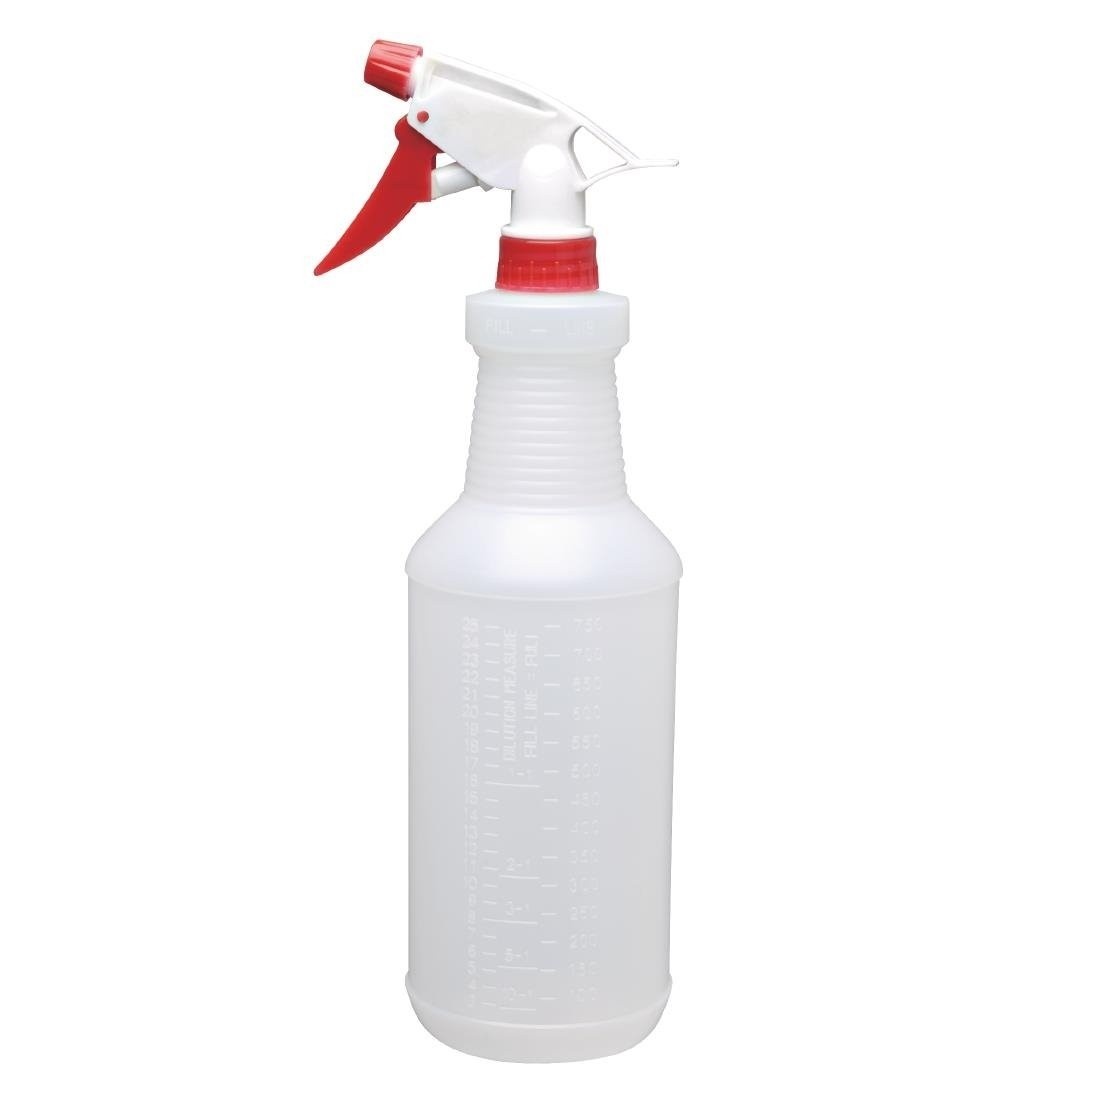
Lot de 6 Vaporisateur gradué de 750ml
Vaporisateur vide gradué 750ml. lot de 6.
Brand: ADECSPORT
Category: Home & Garden > Household Appliance Accessories > Laundry Appliance Accessories > Garment Steamer Accessories > Garment Steamer Carts